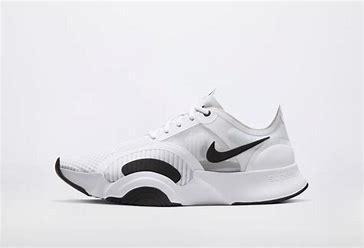
Brand: Nike
Model: Superrep Go